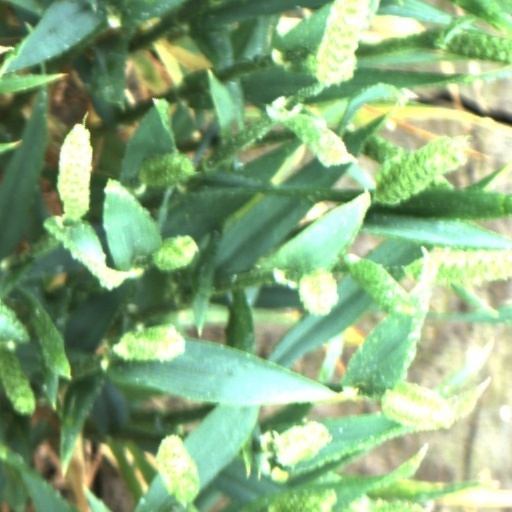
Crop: wheat